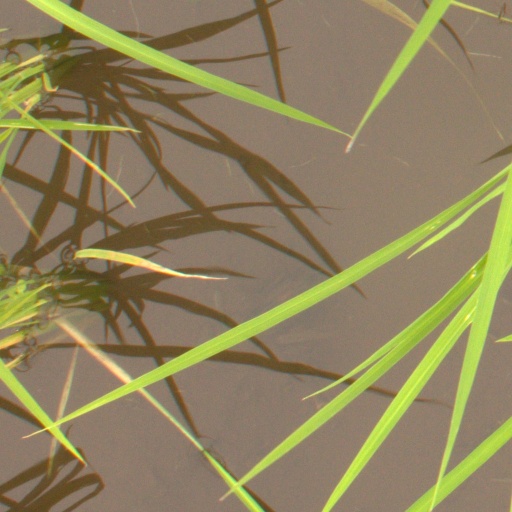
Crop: rice